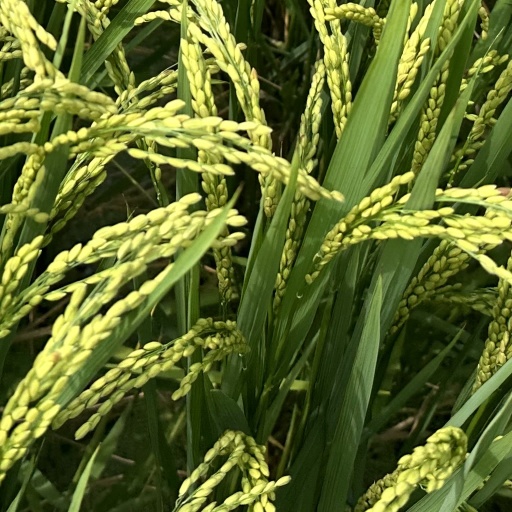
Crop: rice